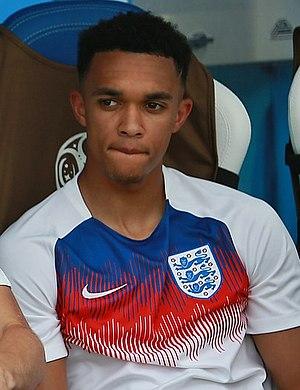
Trent Alexander-Arnold, né le 7 octobre 1998 à Liverpool, est un footballeur international anglais qui évolue au poste de défenseur au Liverpool FC.